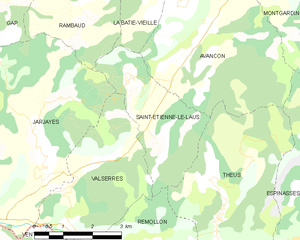
Carte des communes françaises: Saint-Étienne-le-Laus